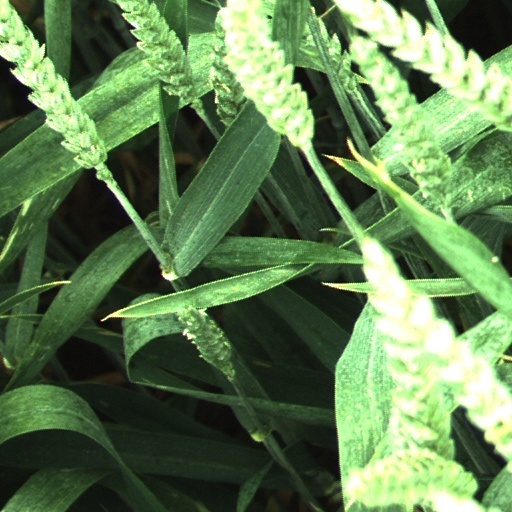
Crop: wheat